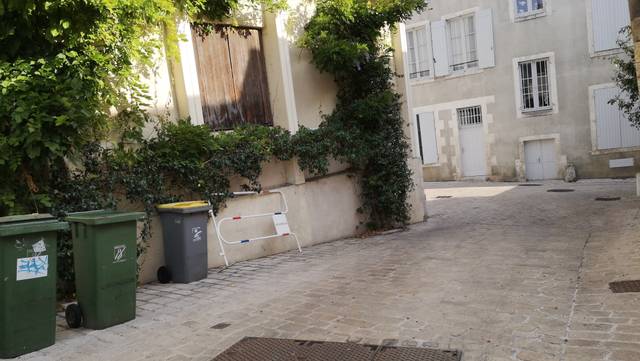
Region: France
Coordinates: 47.899, 1.91